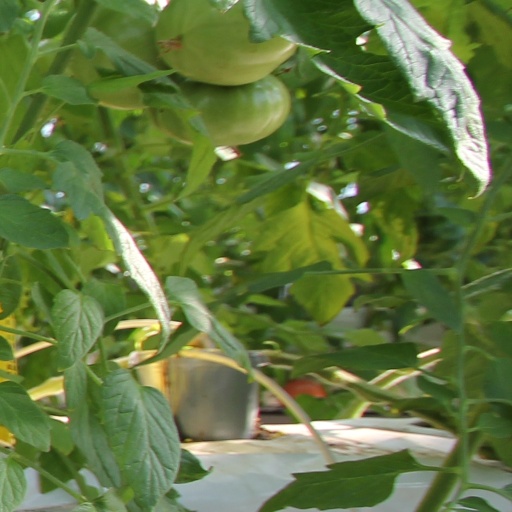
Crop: tomato